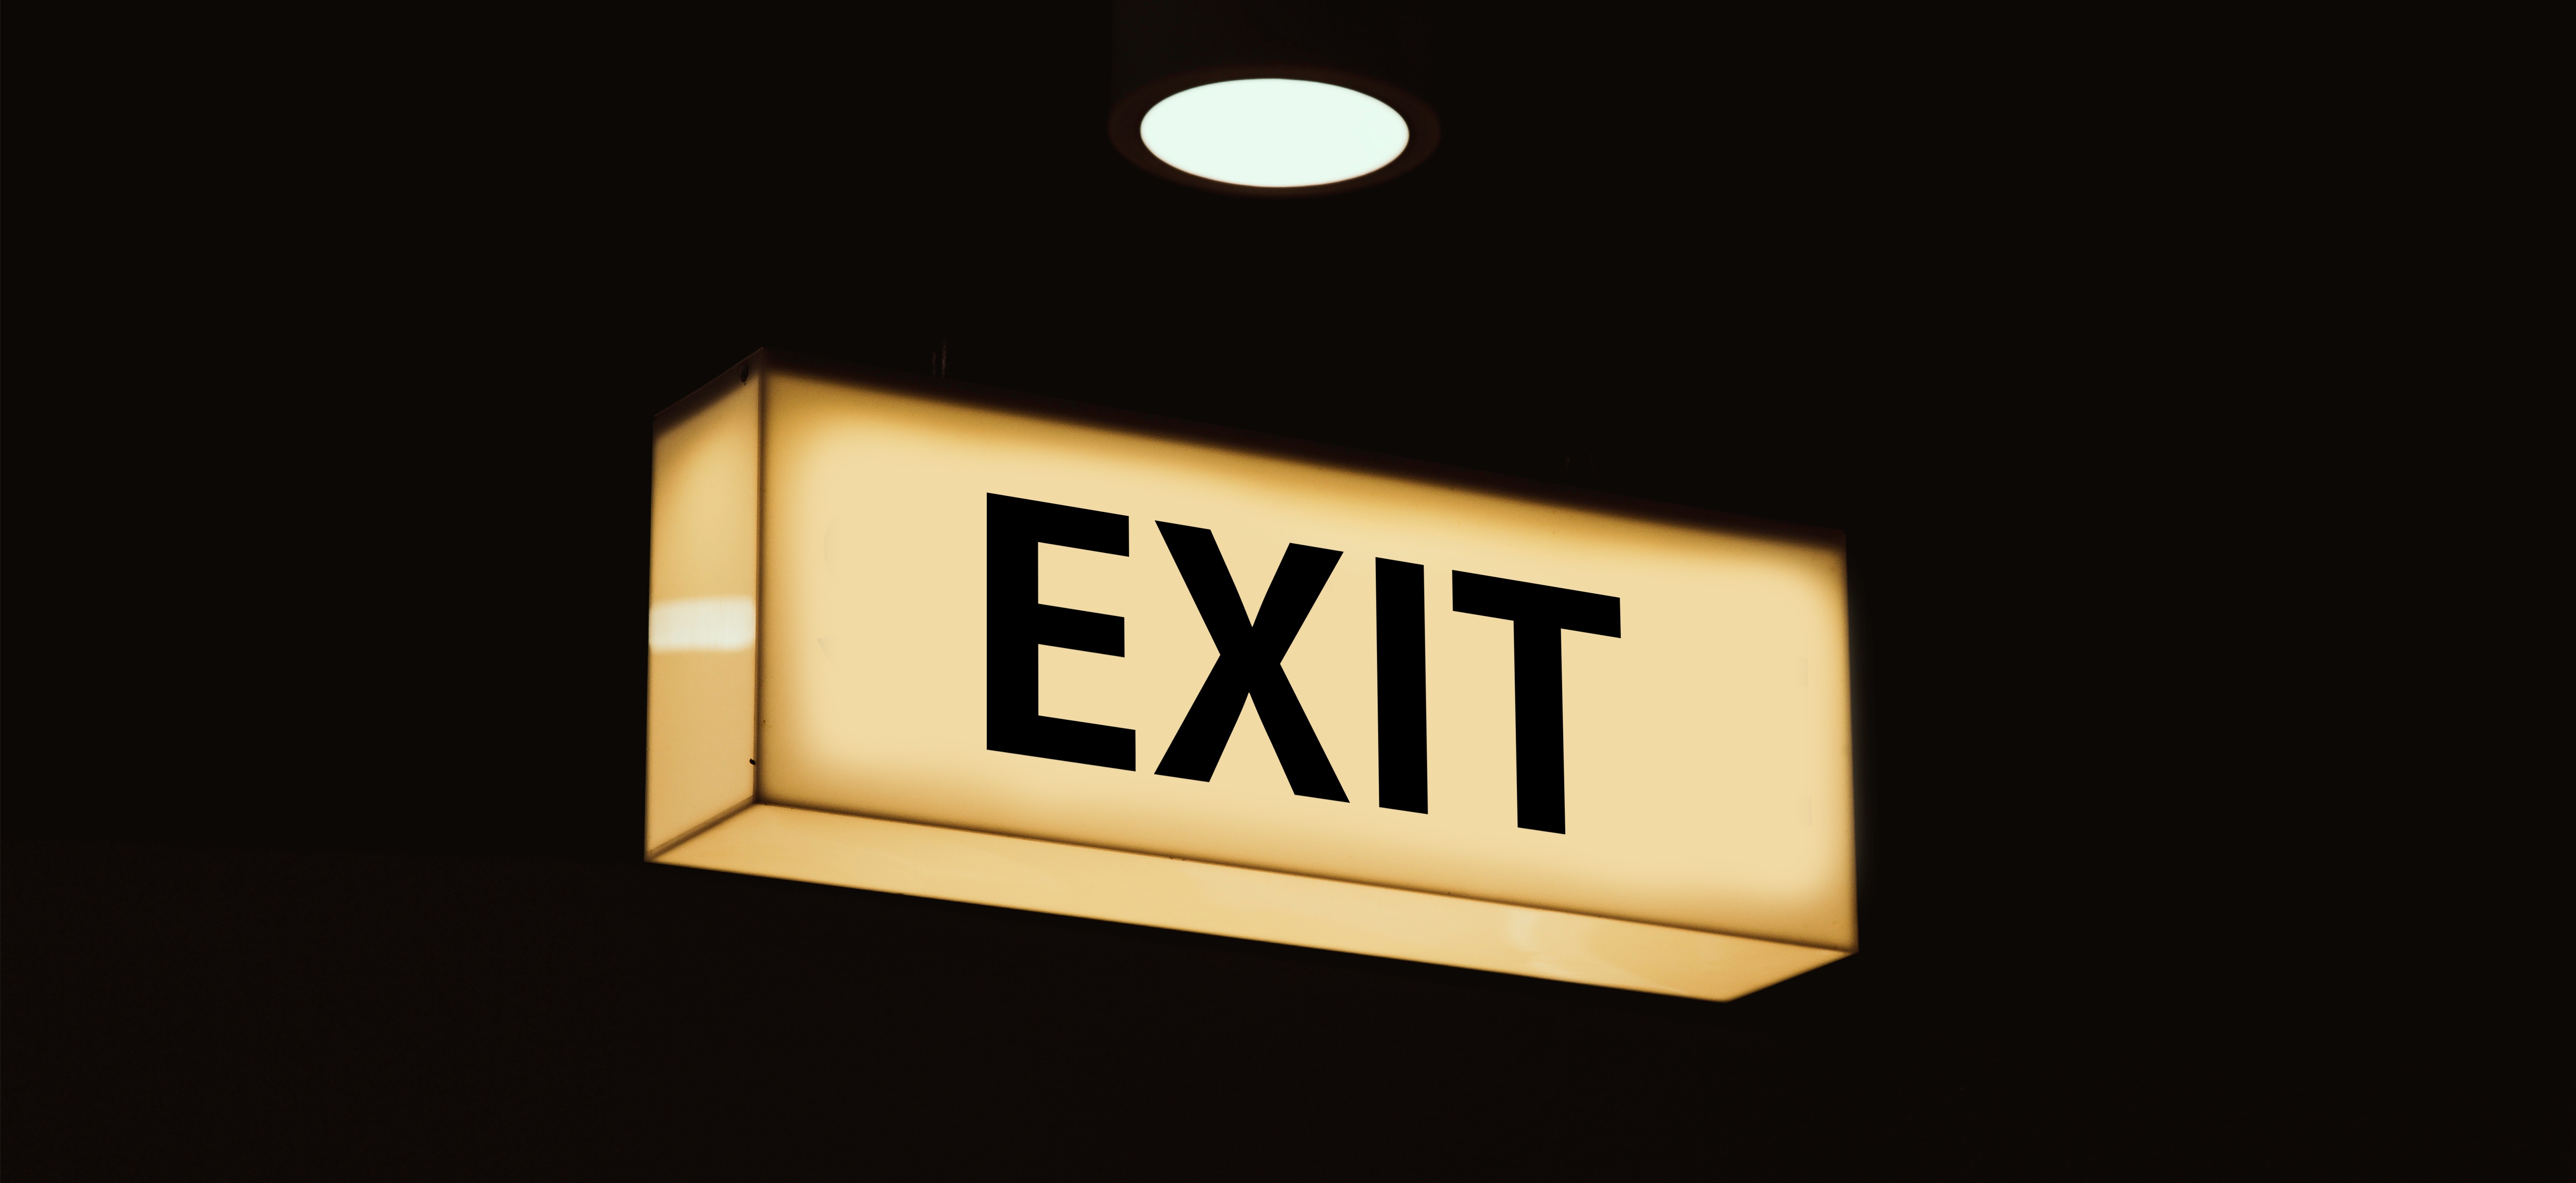
light, escape, number, sign, exit, signage, lighting, note, brand, font, illustration, logo, text, shield, information, attention, output, emergency exit, information boards, way out, escape route, leuchtkasten